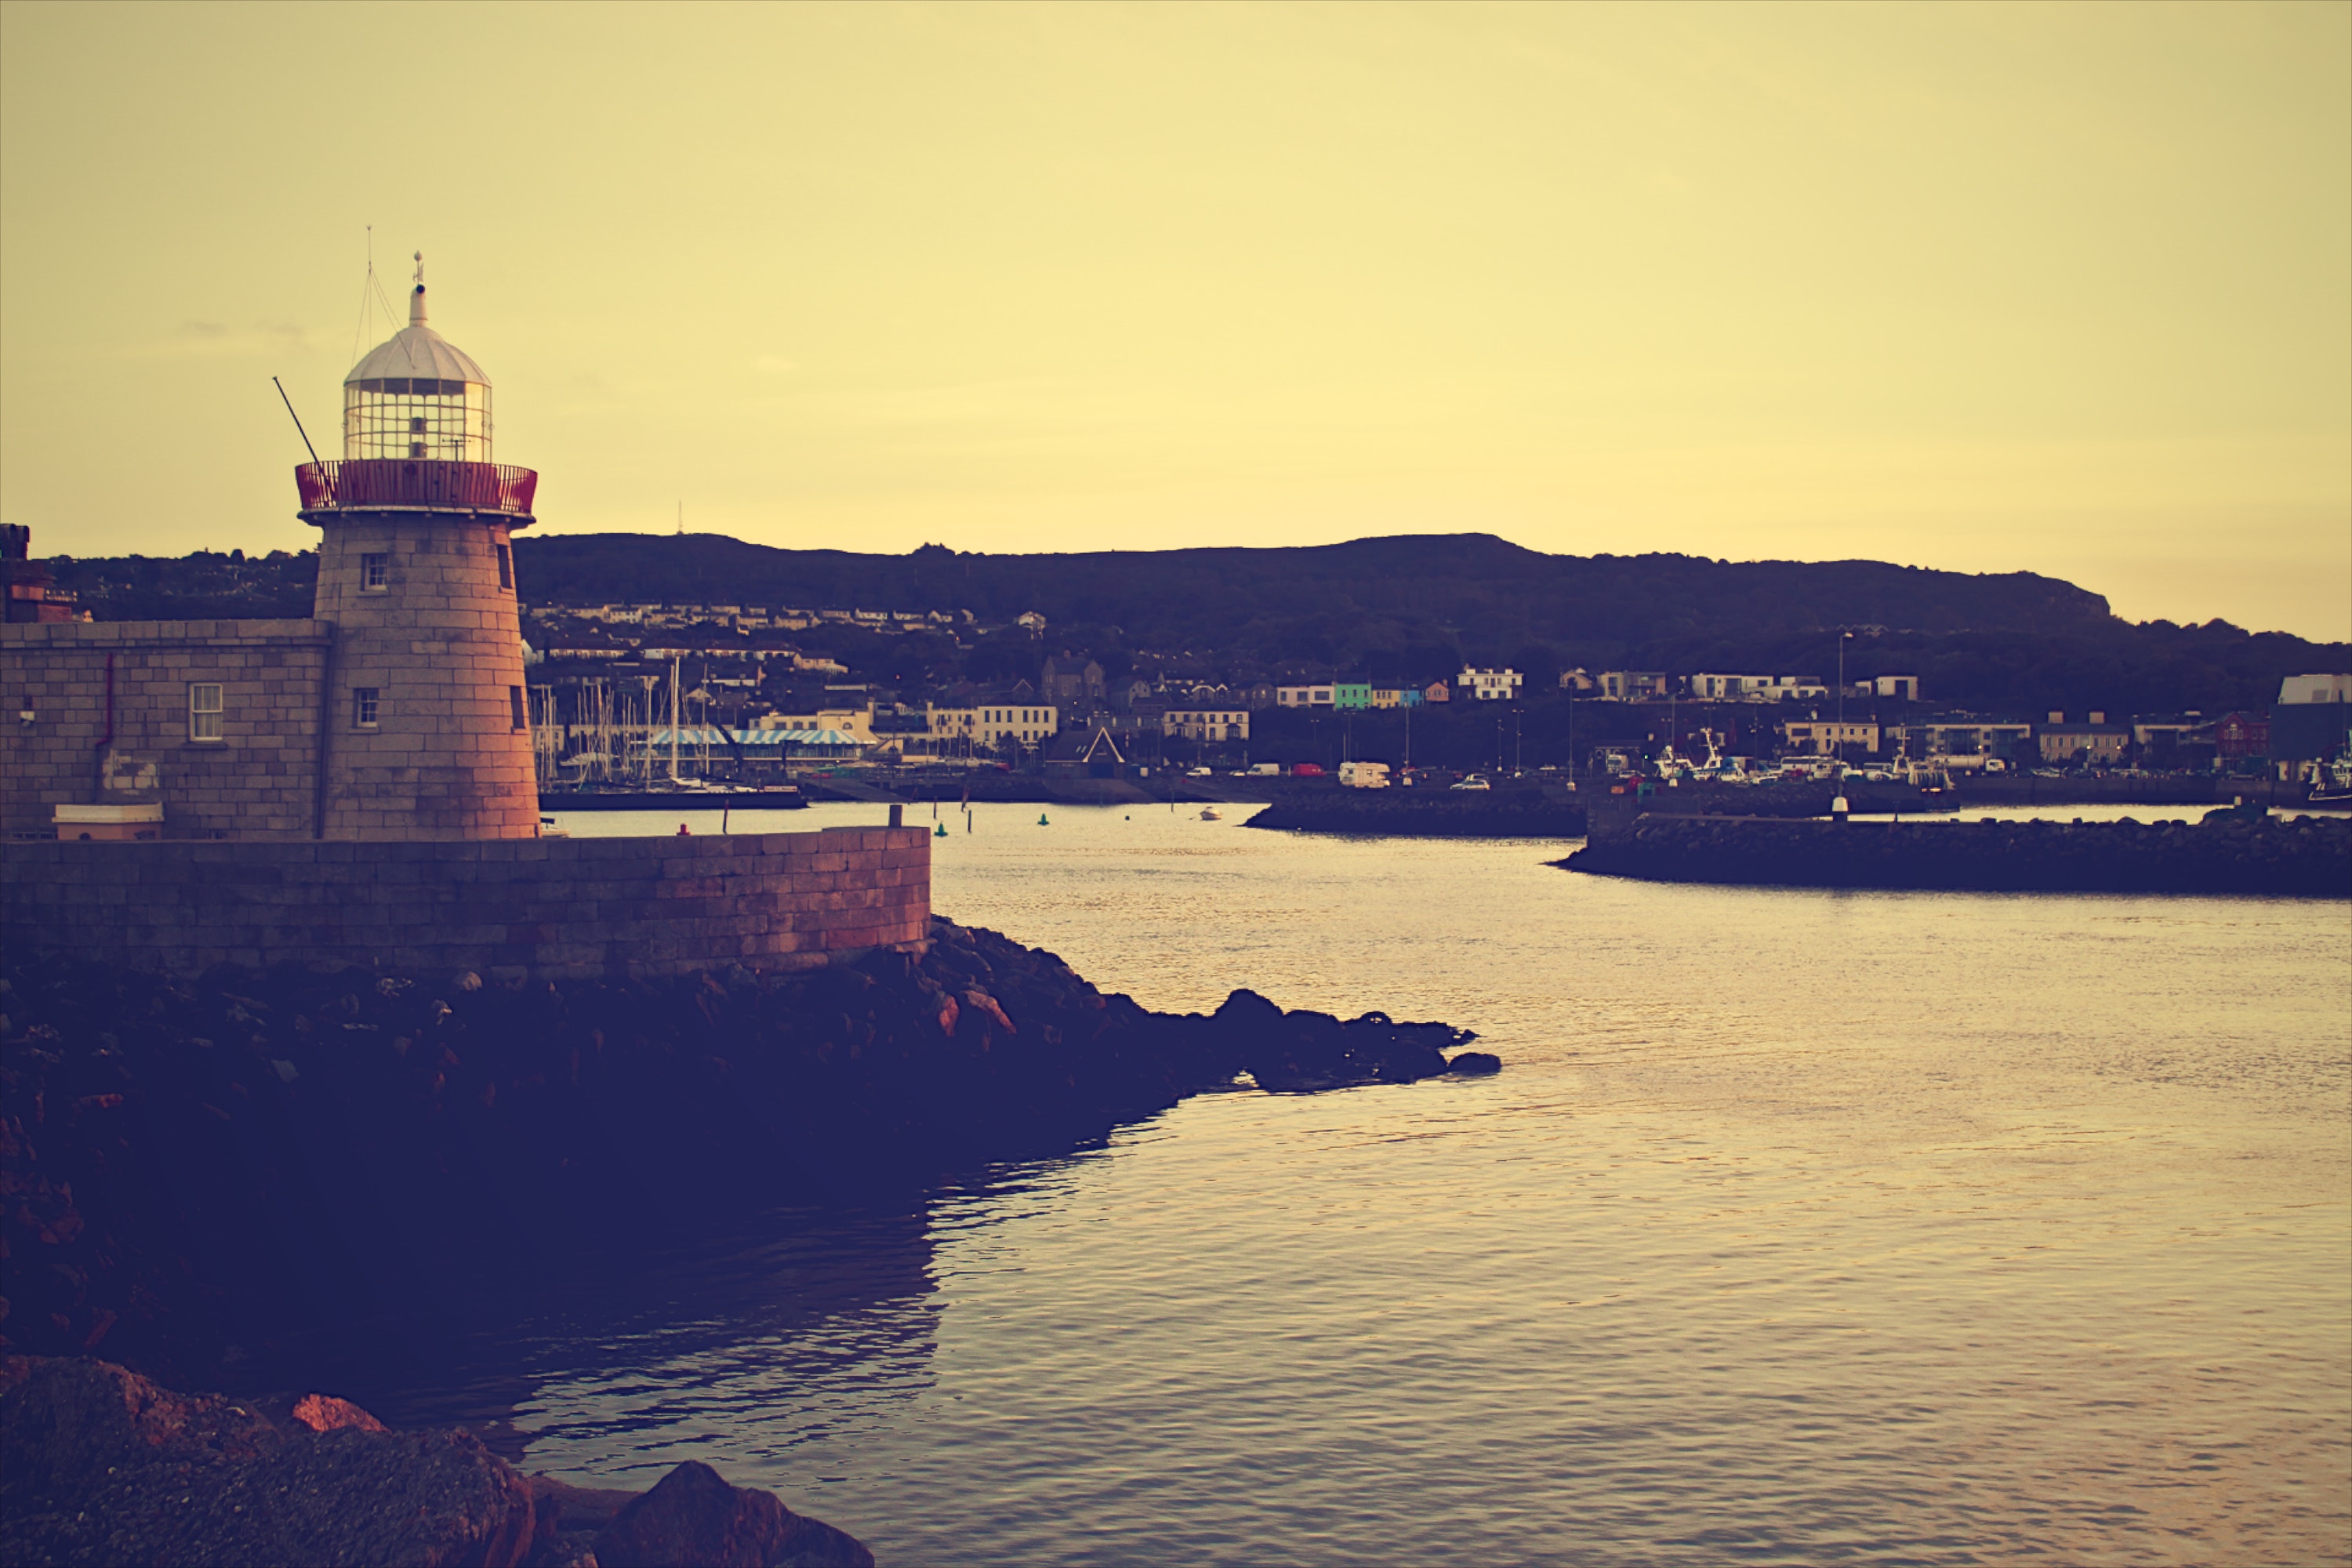
sky, sea, water, horizon, tower, ocean, coast, headland, promontory, morning, cloud, calm, tourism, lighthouse, sunset, evening, fortification, architecture, city, coastal and oceanic landforms, photography, sunlight, vacation, reflection, dusk, bay, channel